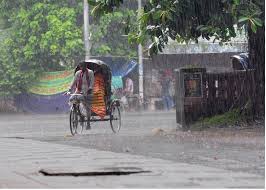
Weather: rain or strom